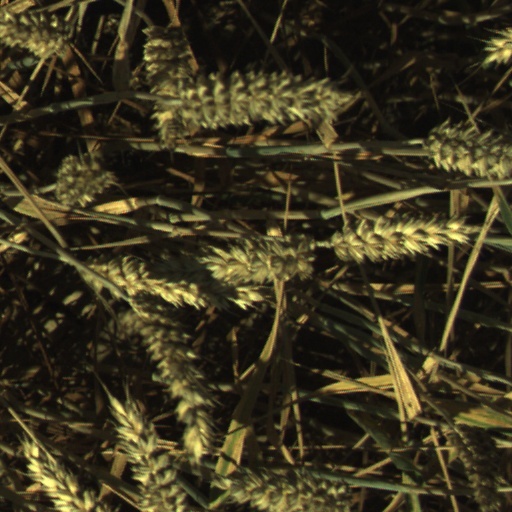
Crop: wheat